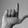
ASL letter: L